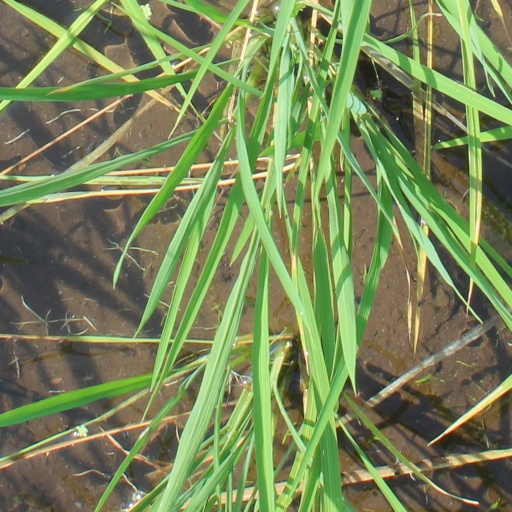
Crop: rice